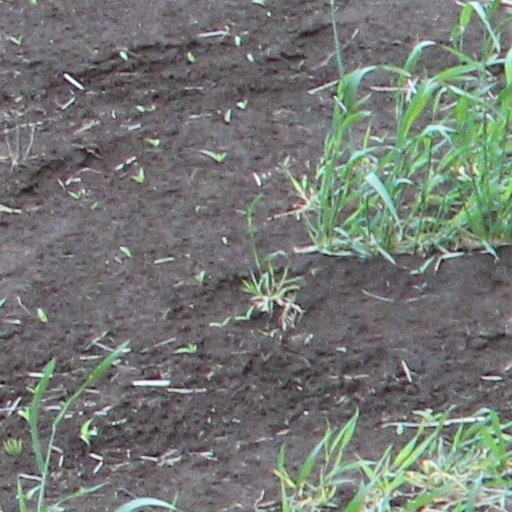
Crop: wheat